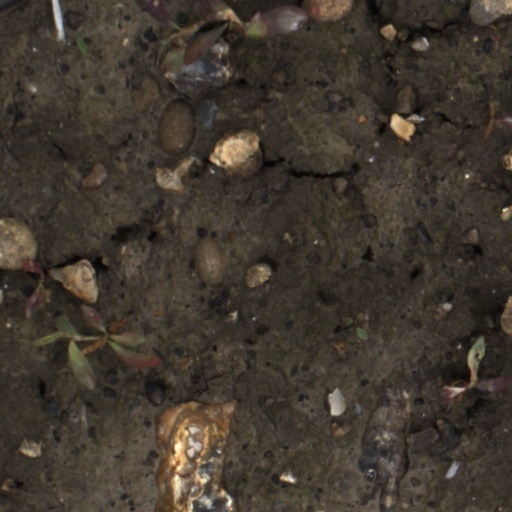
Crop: wheat